History of Europe

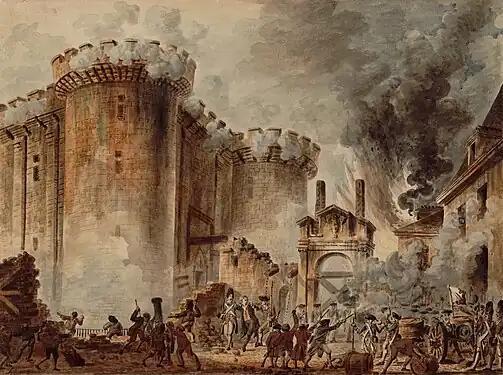
The storming of the Bastille in the French Revolution of 1789

The "long 19th century", from 1789 to 1914 saw the drastic social, political and economic changes initiated by the Industrial Revolution, the French Revolution and the Napoleonic Wars. Following the reorganisation of the political map of Europe at the Congress of Vienna in 1815, Europe experienced the rise of Nationalism, the rise of the Russian Empire and the peak of the British Empire, as well as the decline of the Ottoman Empire. Finally, the rise of the German Empire and the Austro-Hungarian Empire initiated the course of events that culminated in the outbreak of the First World War in 1914.